Robert Wolfe

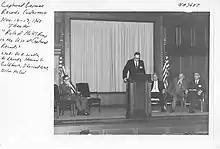
Robert Wolfe (left)

Robert Wolfe (March 2, 1921 – December 09, 2014) was a World War II U.S. Army officer, historian, and retired senior archivist of the US National Archives. He was wounded in both the Pacific and European Theaters of Operation. He commanded a recon team and also an anti-landmine platoon. He was a subject-matter expert on captured Nazi war documents. Wolfe worked for 34 years at the Archives, functioning as its senior specialist for captured German and related records.